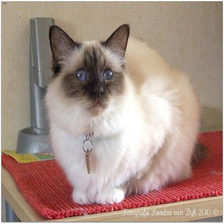
Species: cat
Breed: Birman